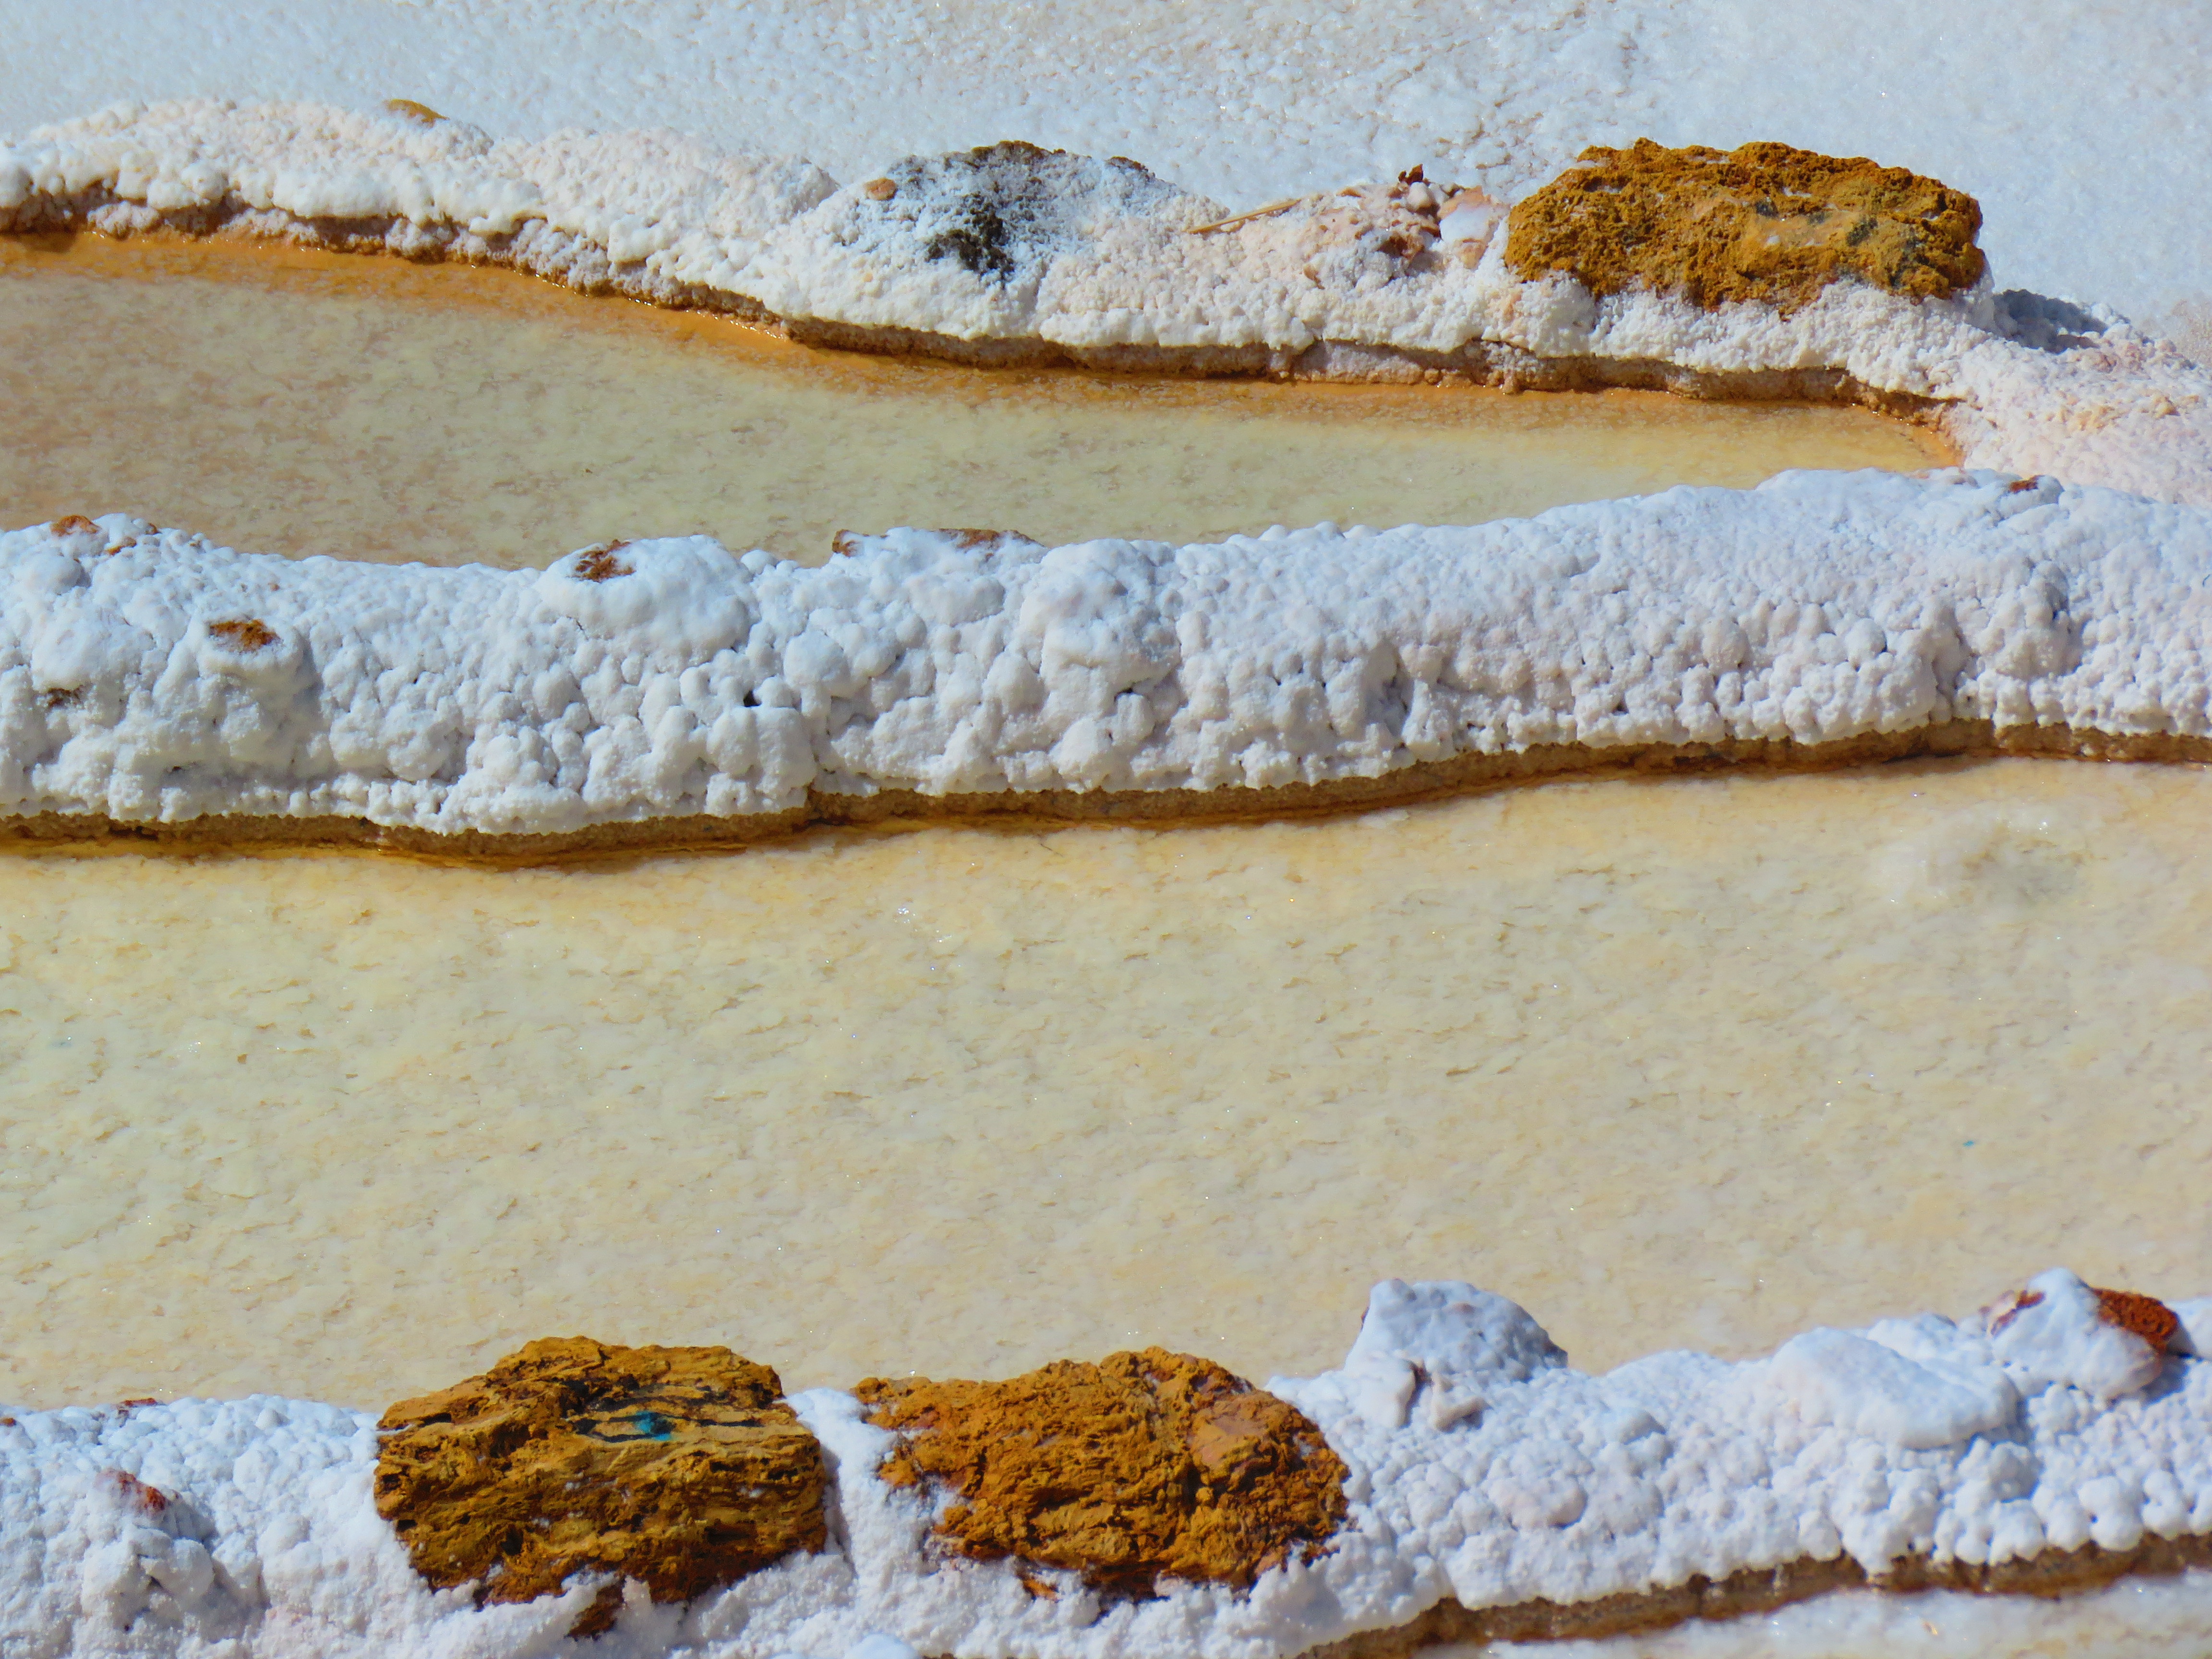
water, white, food, salt, baking, dessert, baked goods, saline, grass family, snack food